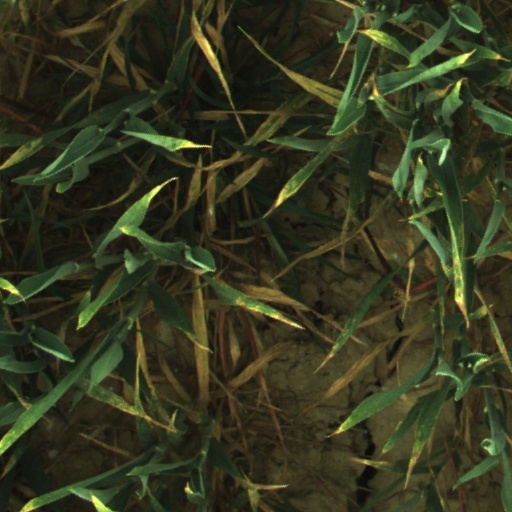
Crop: wheat